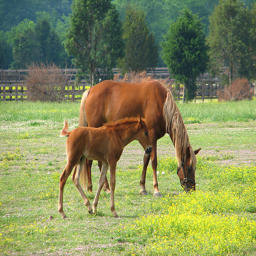
Mother and foal stay close together while grazing.
a couple of horses standing on top of a lush green field.
a young horse and its mother graze in a field
there is a cult horse and a baby horse standing next to each other
A horse and a pony graze in a grassy field.